Peloneustes

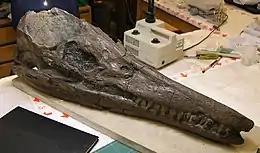
Three dimensionally preserved skull NHMUK R4058

In a 2001 dissertation, Noè noted many adaptations in pliosaurid skulls for predation. To avoid damage while feeding, the skulls of pliosaurids like "Peloneustes" are highly akinetic, where the bones of the cranium and mandible were largely locked in place to prevent movement. The snout contains elongated bones that helped to prevent bending and bears a reinforced junction with the facial region to better resist the stresses of feeding. When viewed from the side, little tapering is visible in the mandible, strengthening it. The mandibular symphysis would have helped deliver an even bite and prevent the mandibles from moving independently. The enlarged coronoid eminence provides a large, strong region for the anchorage of the jaw muscles, although this structure is not as large in "Peloneustes" as it is in other contemporary pliosaurids. The regions where the jaw muscles were anchored are located further back on the skull to avoid interference with feeding. The kidney-shaped mandibular glenoid would have made the jaw joint steadier and stopped the mandible from dislocating. Pliosaurid teeth are firmly rooted and interlocking, which strengthens the edges of the jaws. This configuration also works well with the simple rotational movements that pliosaurid jaws were limited to and strengthens the teeth against the struggles of prey. The larger front teeth would have been used to impale prey while the smaller rear teeth crushed and guided the prey backwards toward the throat. With their wide gapes, pliosaurids would not have processed their food very much before swallowing.